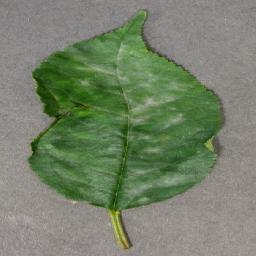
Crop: cherry
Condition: (including_sour)_powdery_mildew